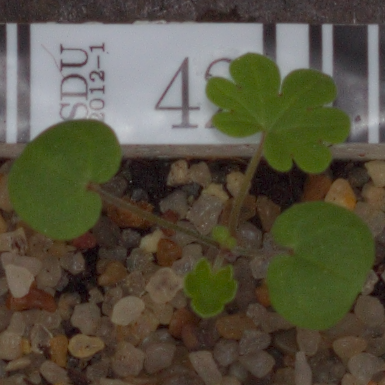
Label: smallflowered_cranesbill